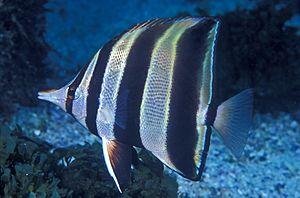
Chelmonops est un genre de poissons appartenant à la famille des Chaetodontidae.